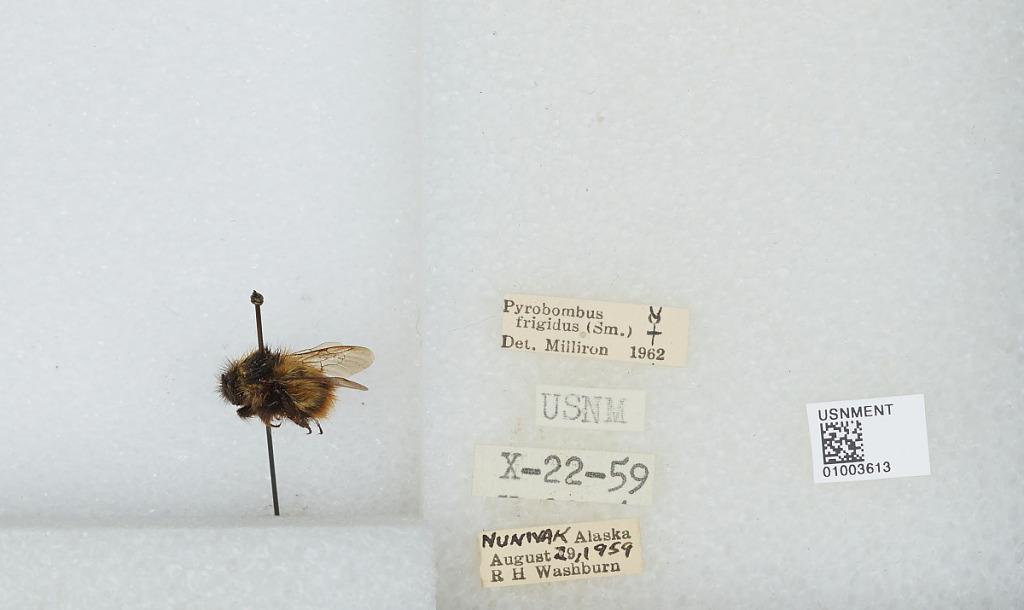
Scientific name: Bombus (Pyrobombus) frigidus Smith
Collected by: R. Washburn
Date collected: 1959-8-29
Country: United States
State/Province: Alaska
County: Bethel
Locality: Nunivak
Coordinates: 60.095, -166.211
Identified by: Milliron